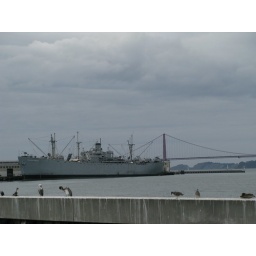
the cargo ship Liberty with golden gate bridge in the background